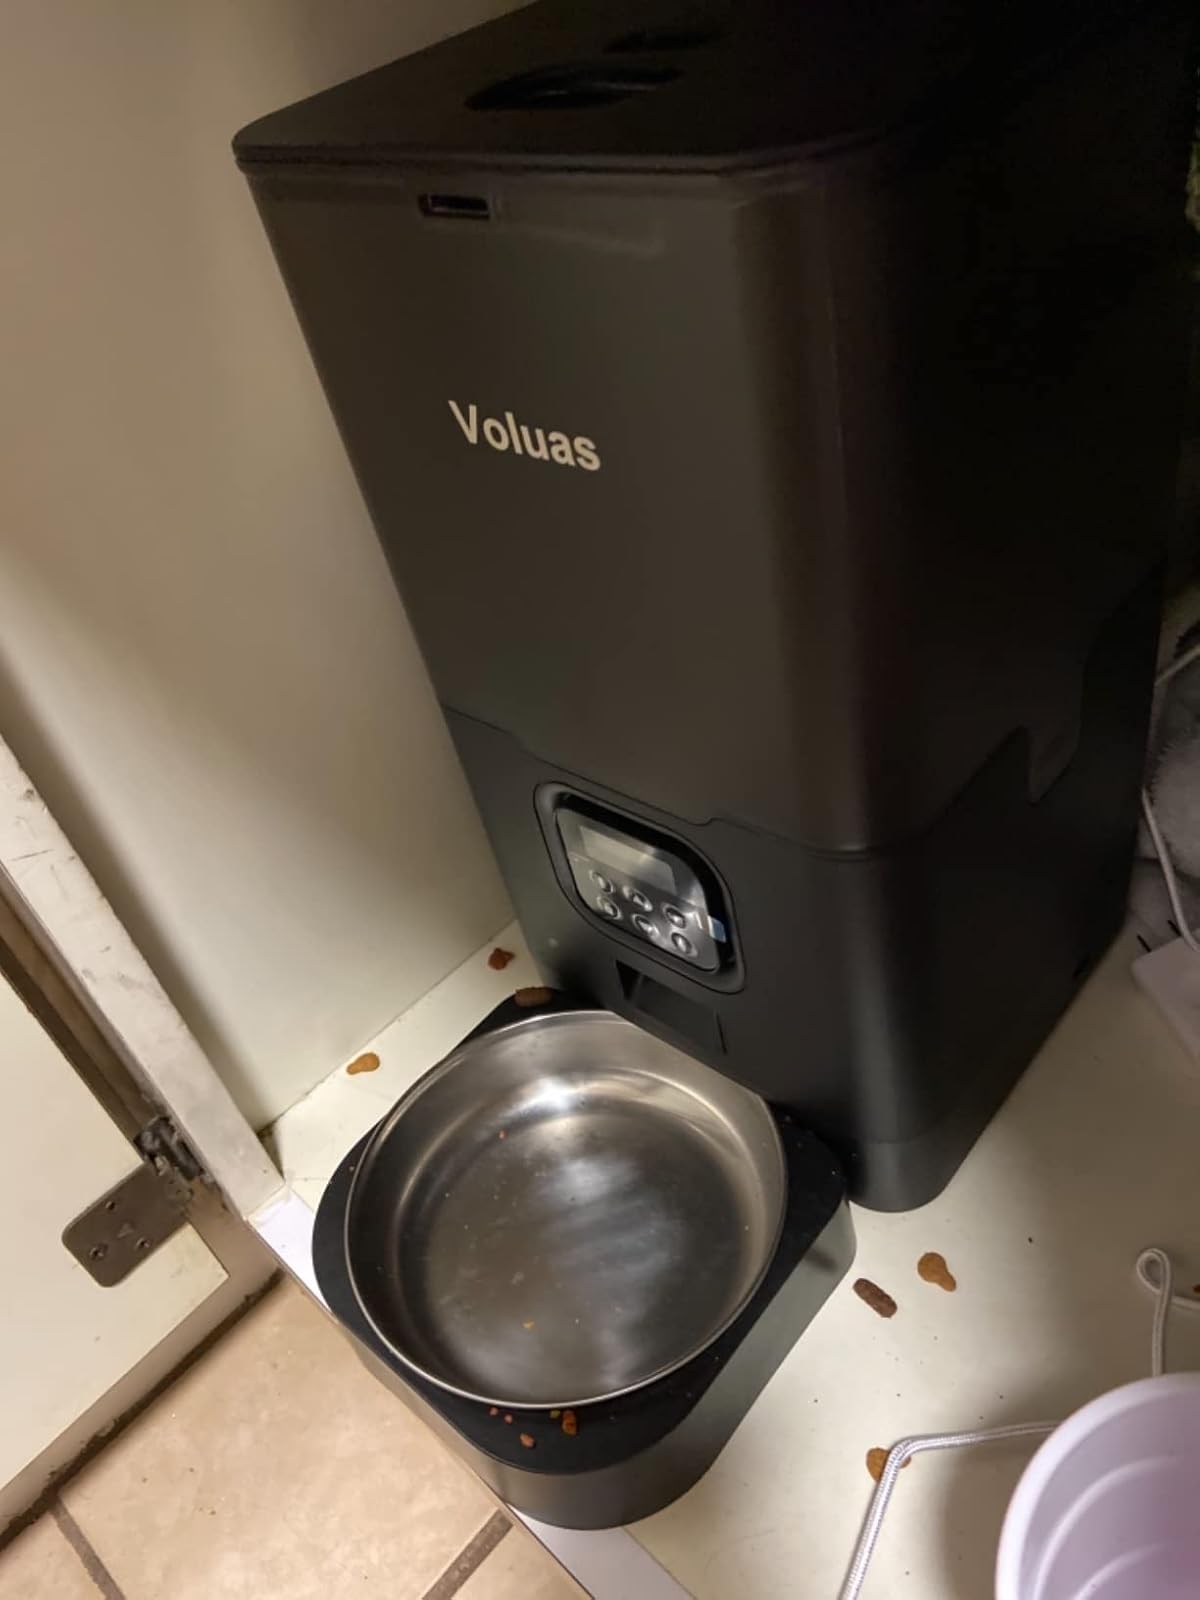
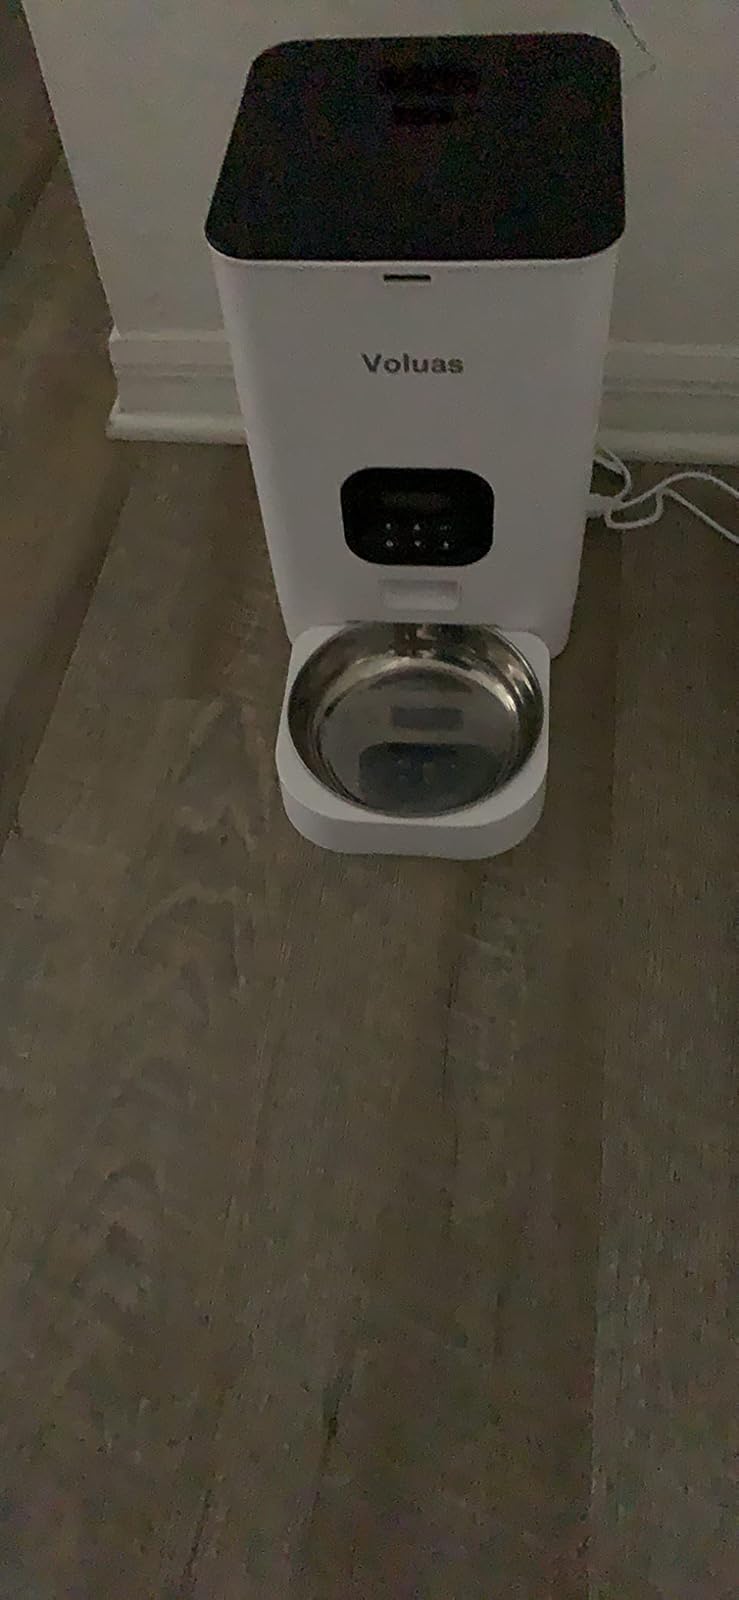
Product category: items_feeder
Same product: no